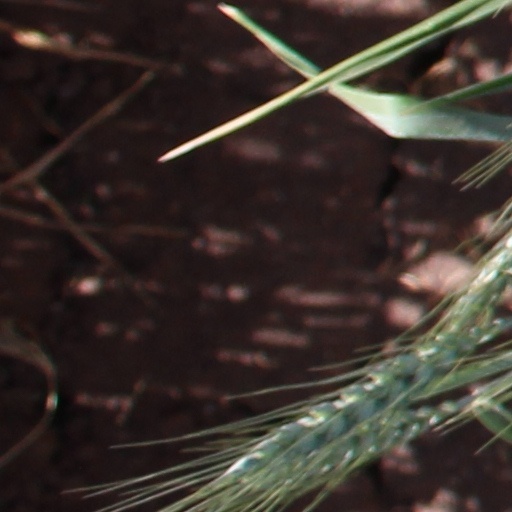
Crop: wheat